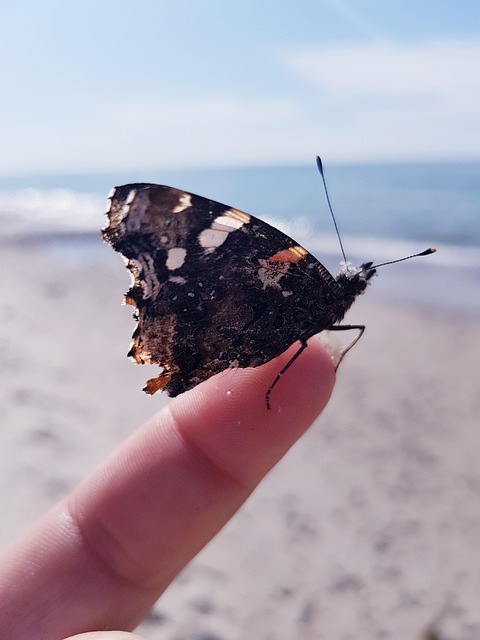
Label: farfalla